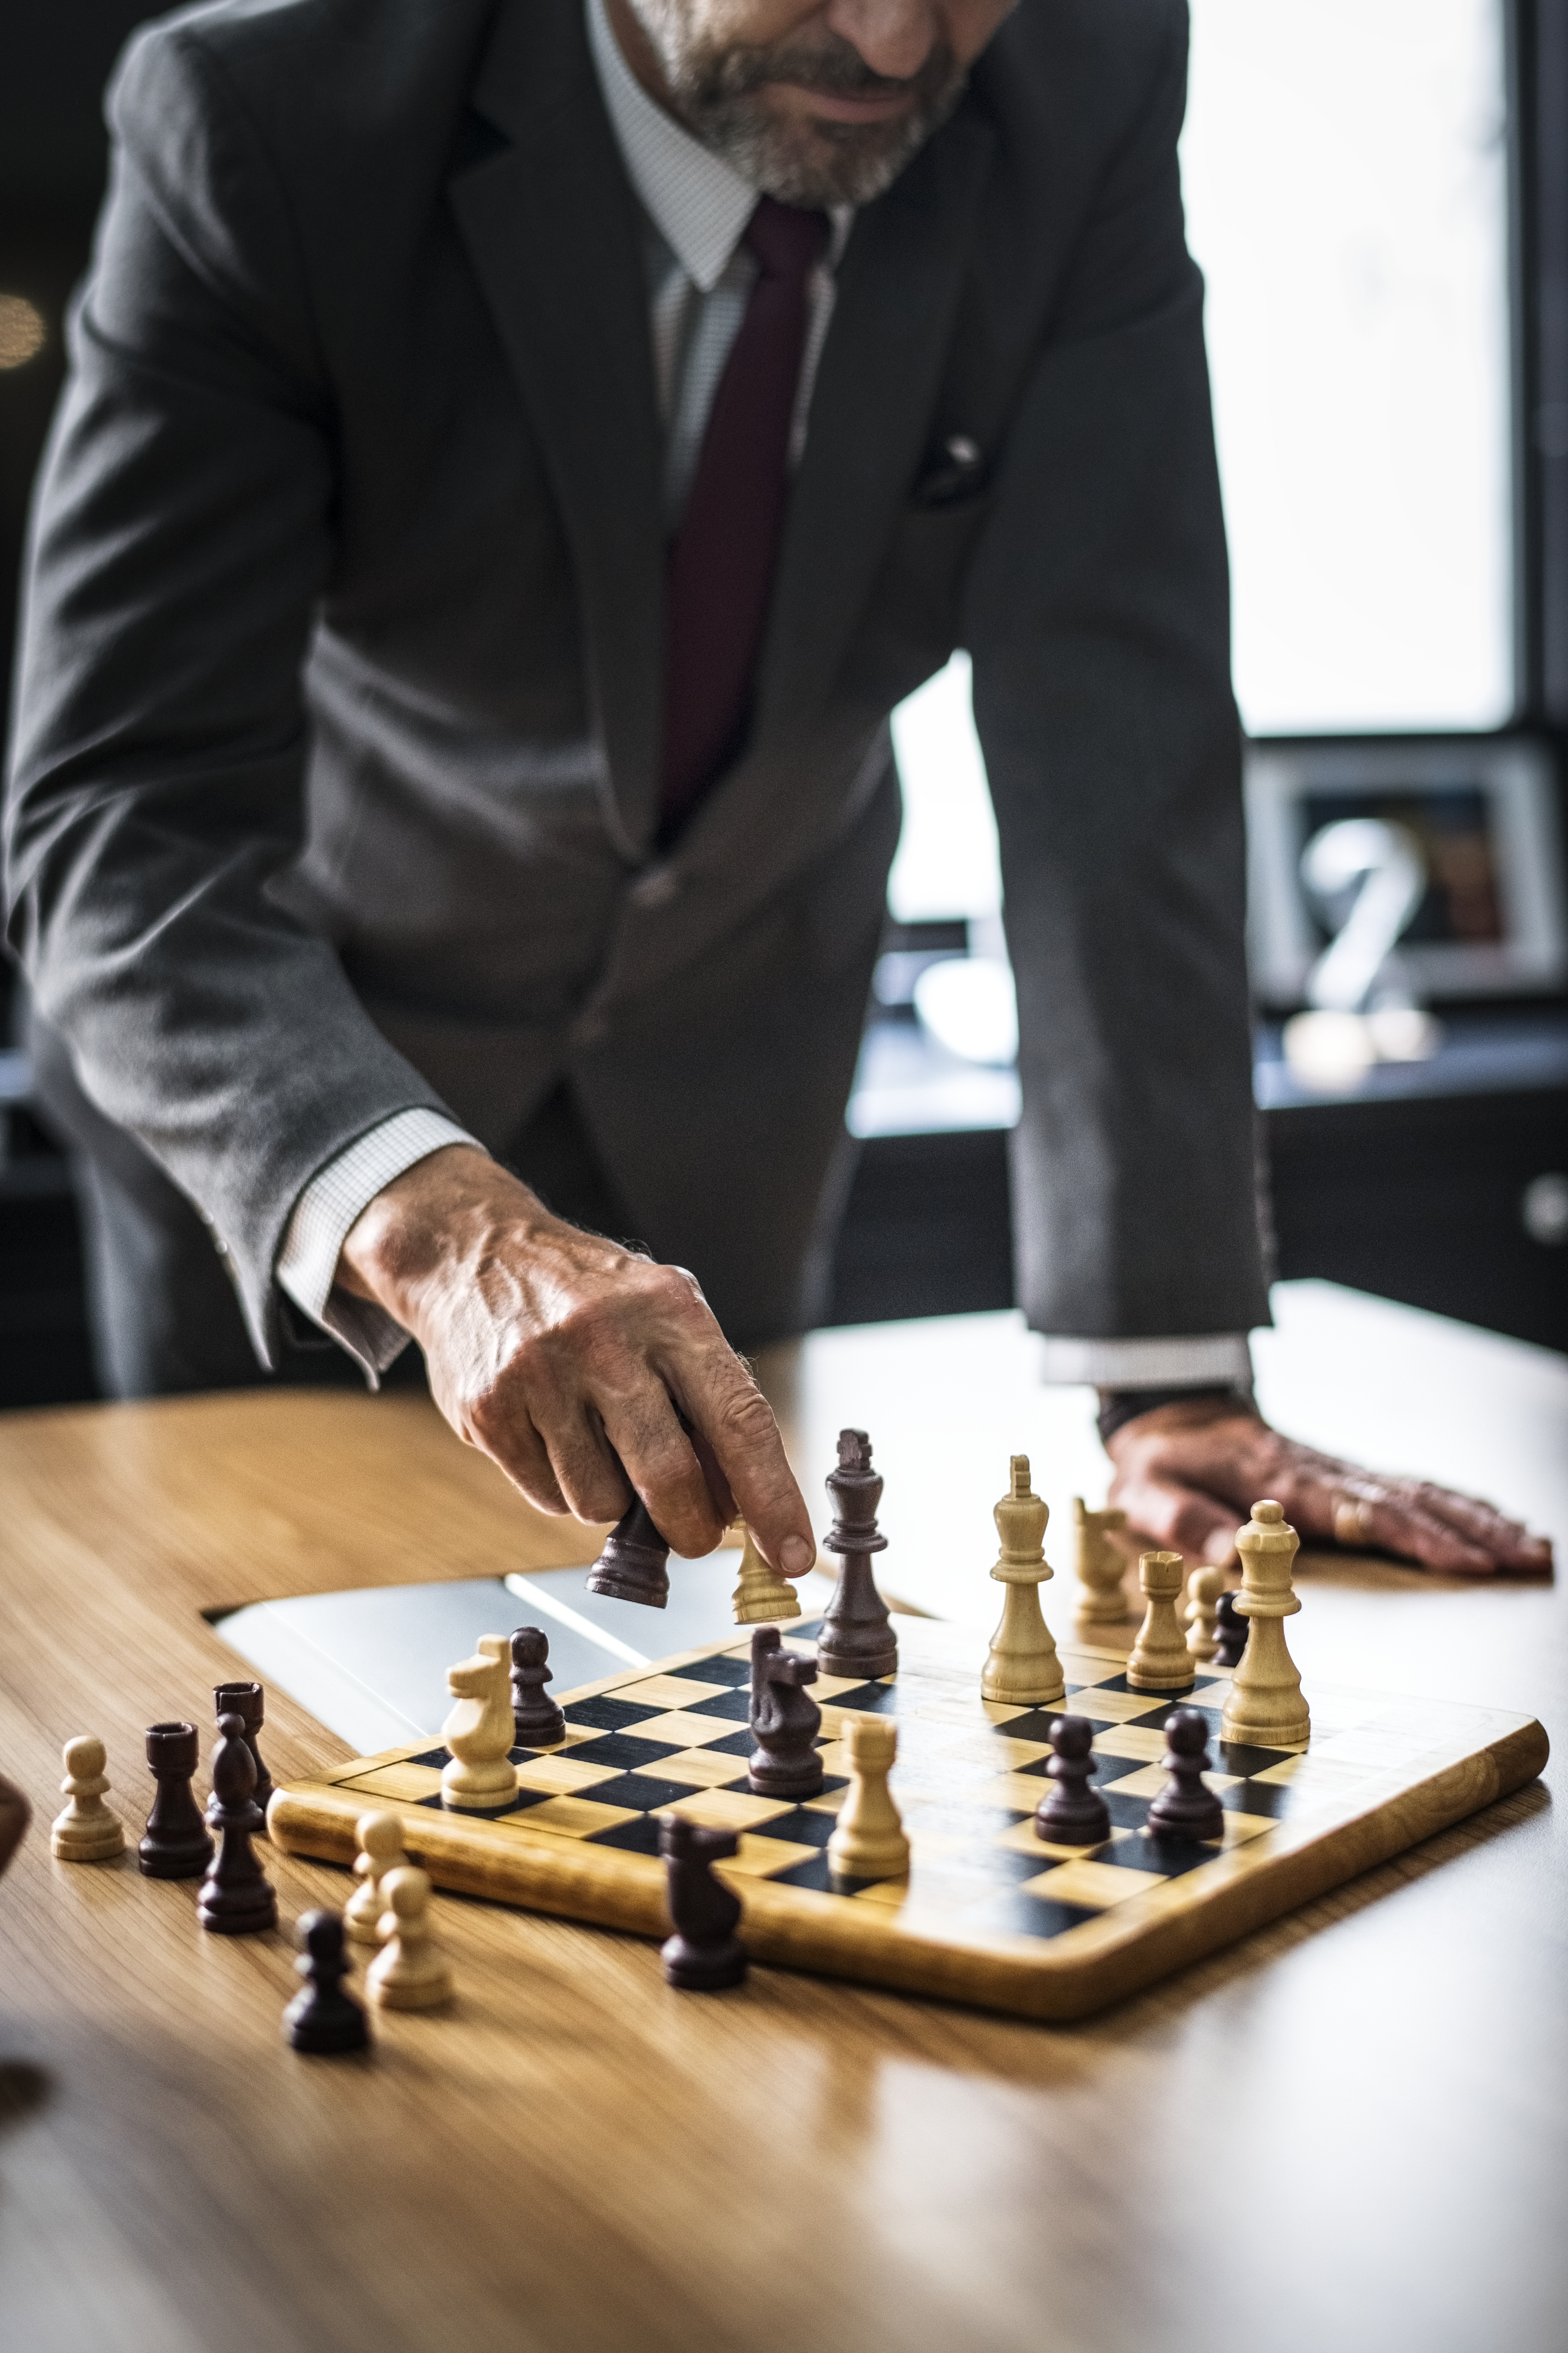
achievement, adult, battle, black, board, business, businessman, check, chess, chess piece, chessboard, choice, competition, conflict, decisions, defense, focus, game, hand, horse, king, knight, leadership, management, mate, moving, pieces, plan, planning, playing, power, queen, soldiers, solution, sport, strategic, strategy, symbol, table, tactic, thinking, victory, white, wooden, indoor games and sports, games, board game, tabletop game, recreation